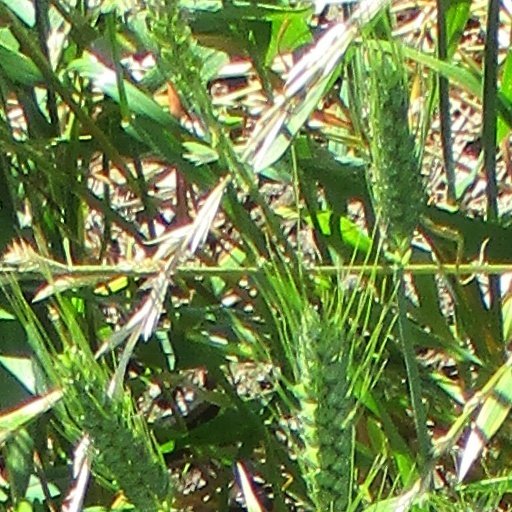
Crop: wheat